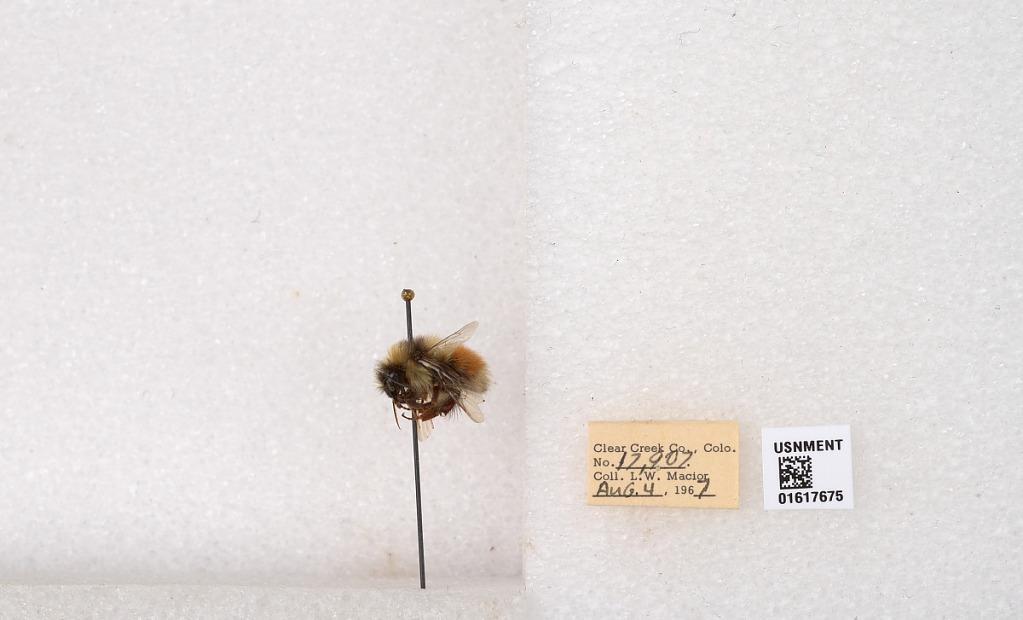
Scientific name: Bombus (Pyrobombus) sylvicola Kirby
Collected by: L. Macior
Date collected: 1967-8-4
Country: United States
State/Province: Colorado
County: Clear Creek
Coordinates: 39.6891, -105.644